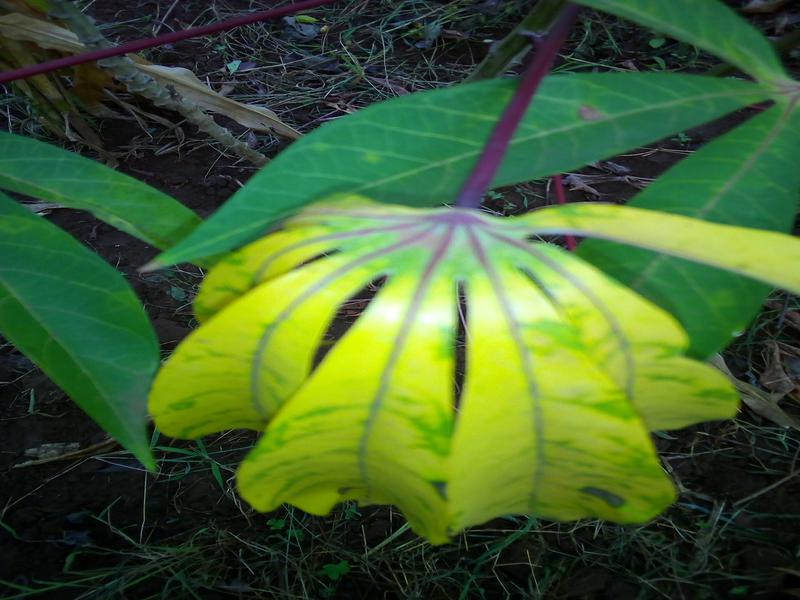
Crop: cassava
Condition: brown_streak_disease